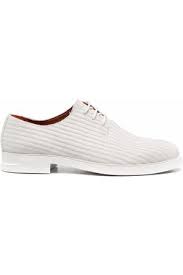
Label: Brogue